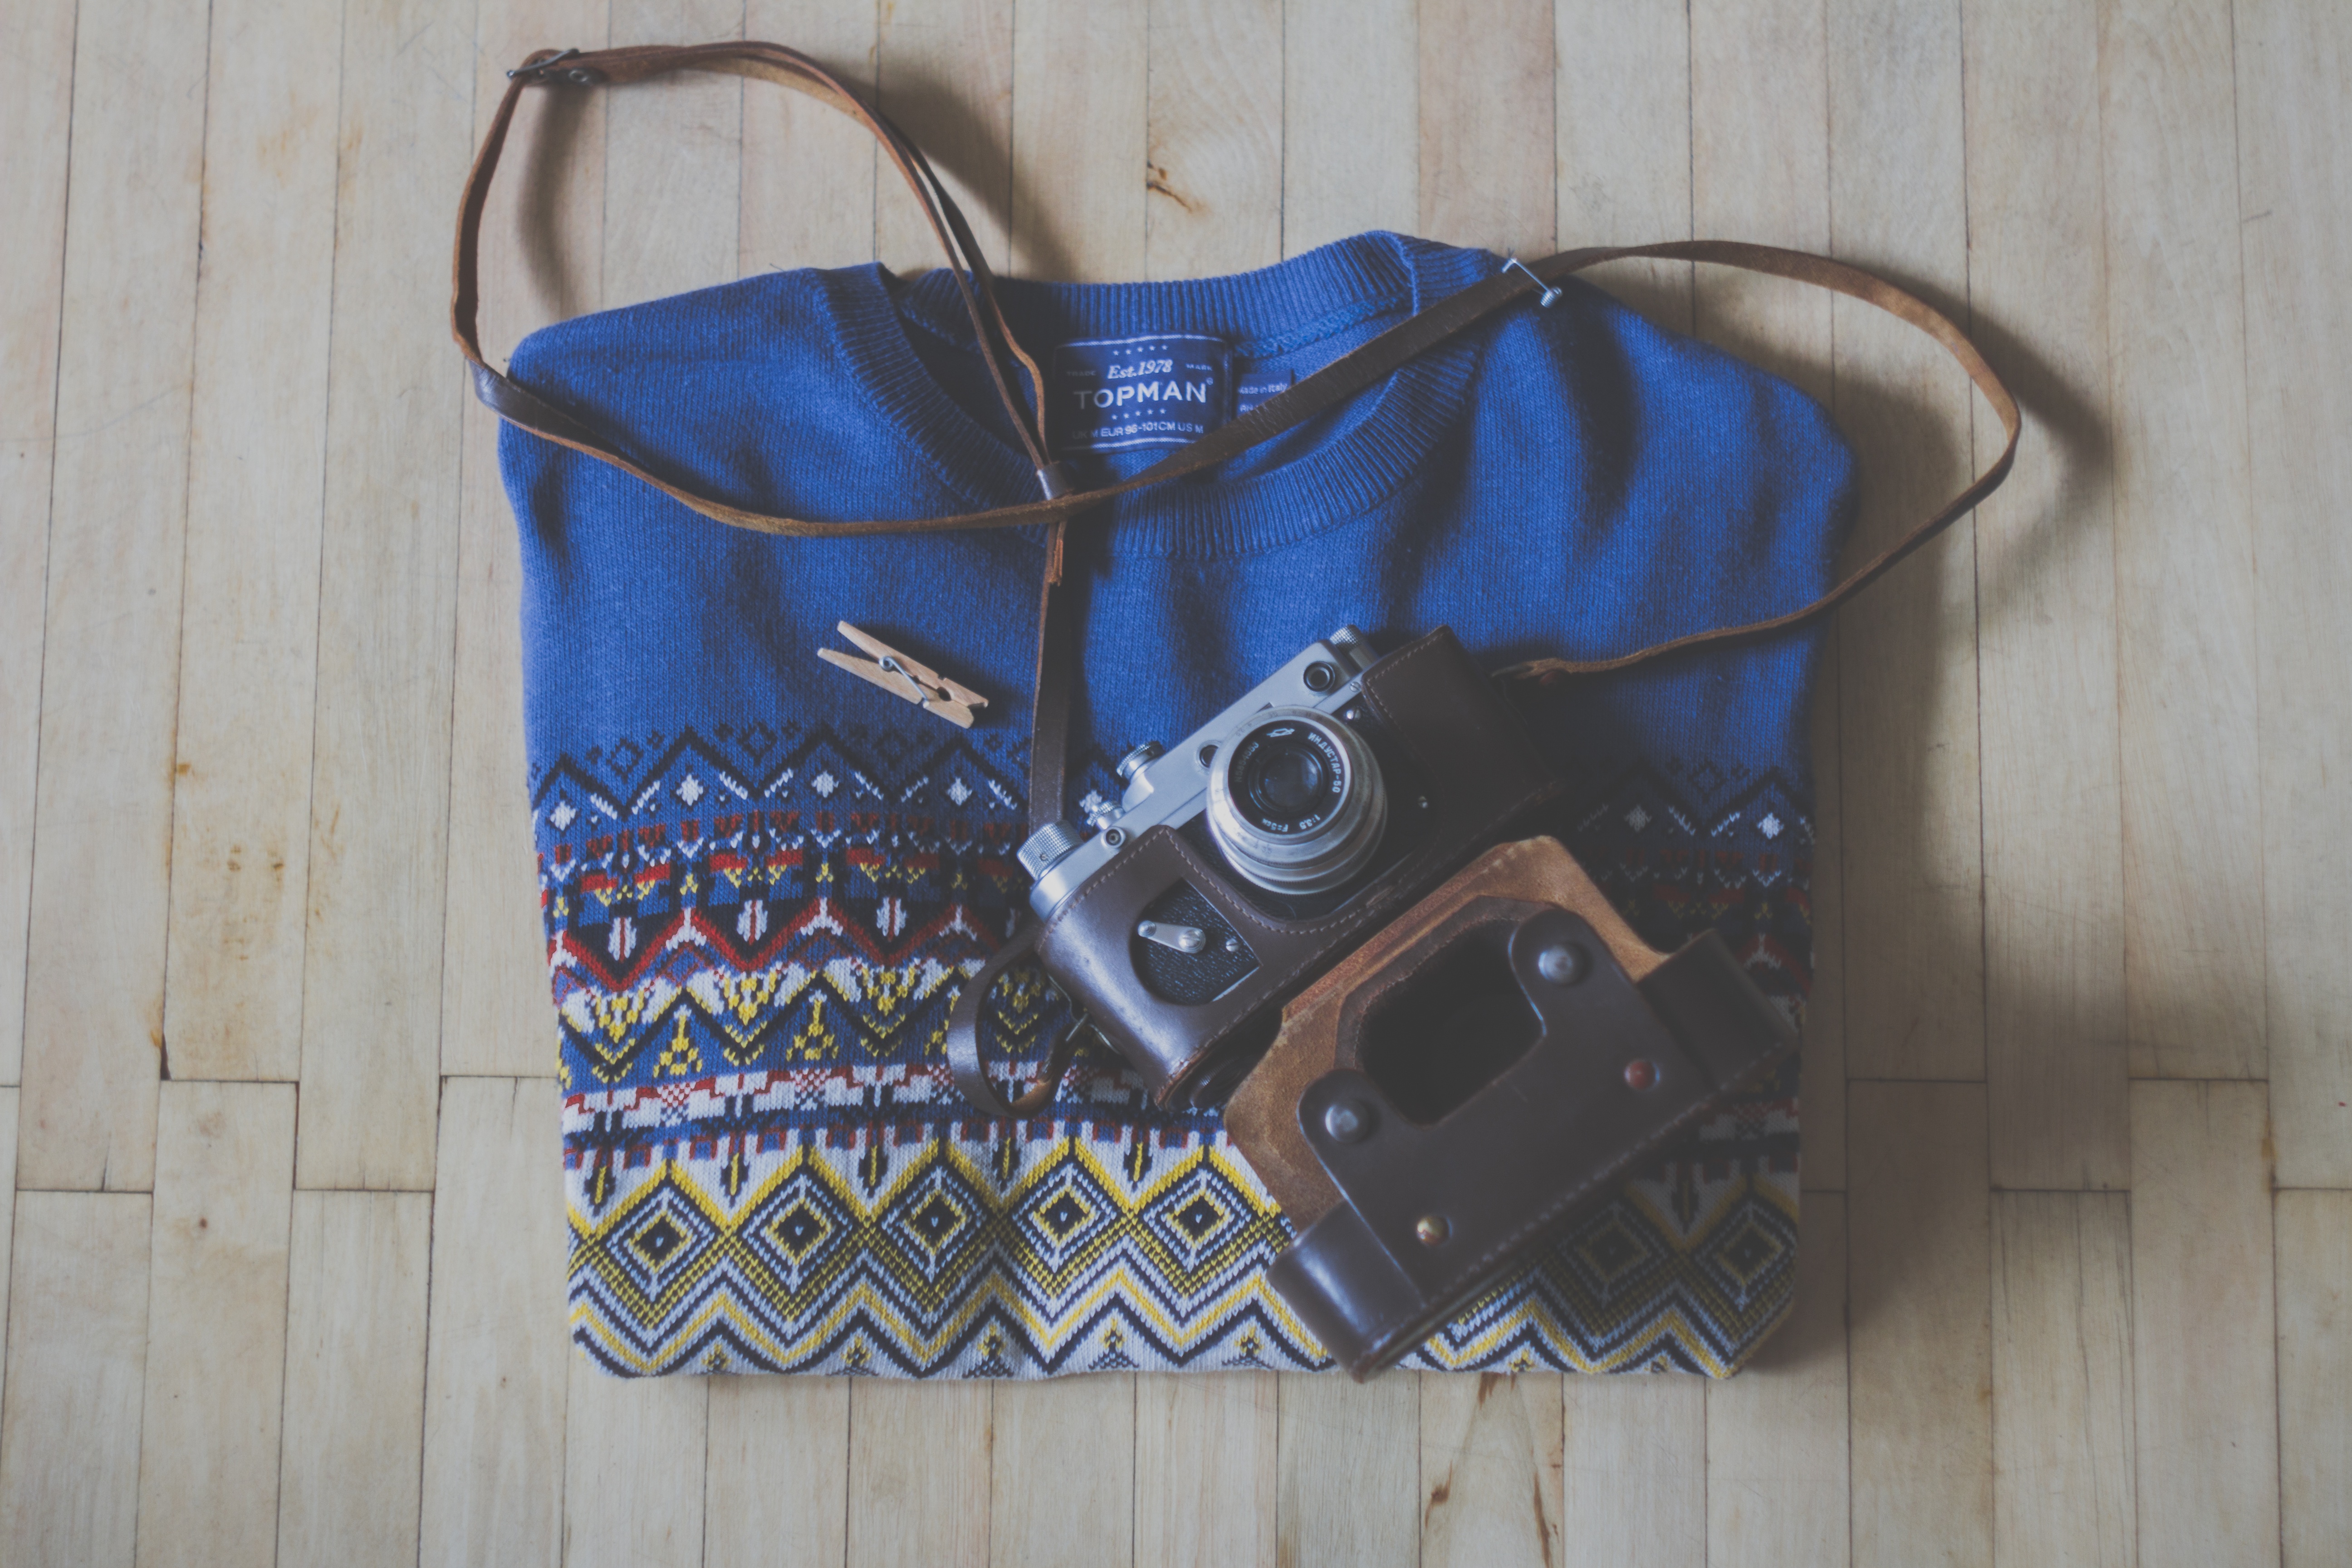
bag, blue, clothing, handbag, t shirt, fashion accessory, tote bag